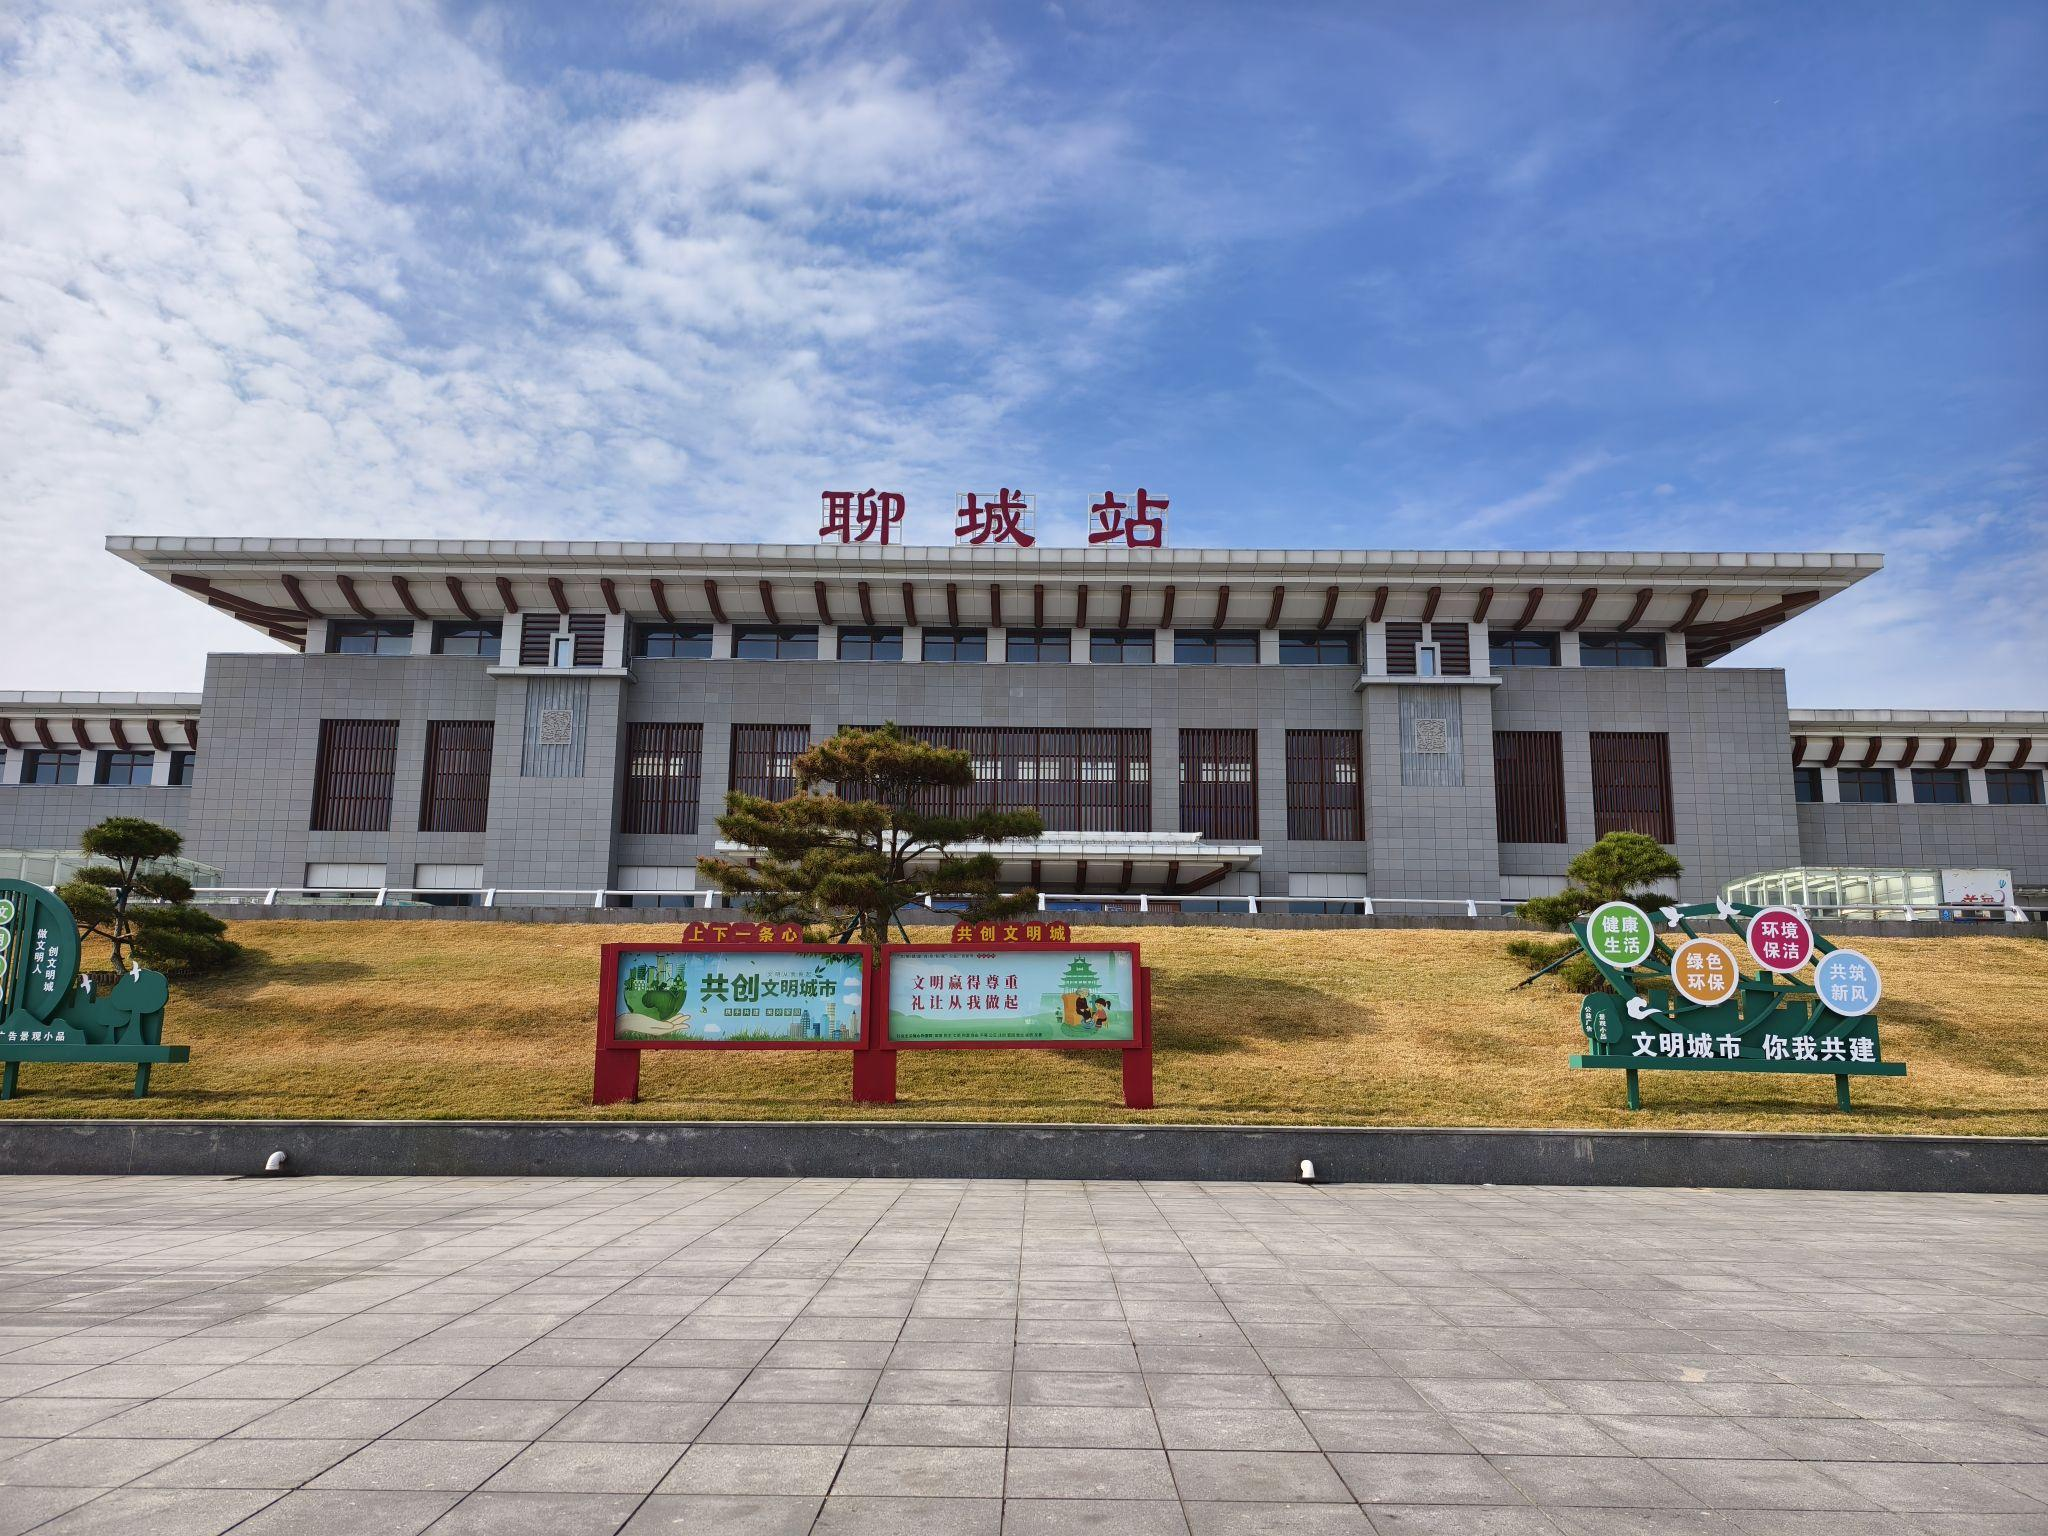
地标名称：聊城站
所在城市：聊城市·东昌府区